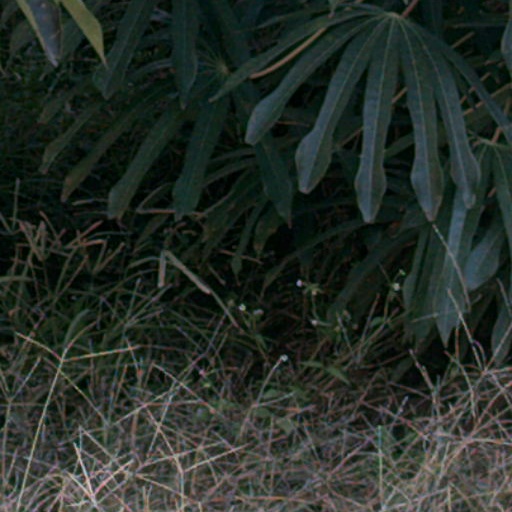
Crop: cassava